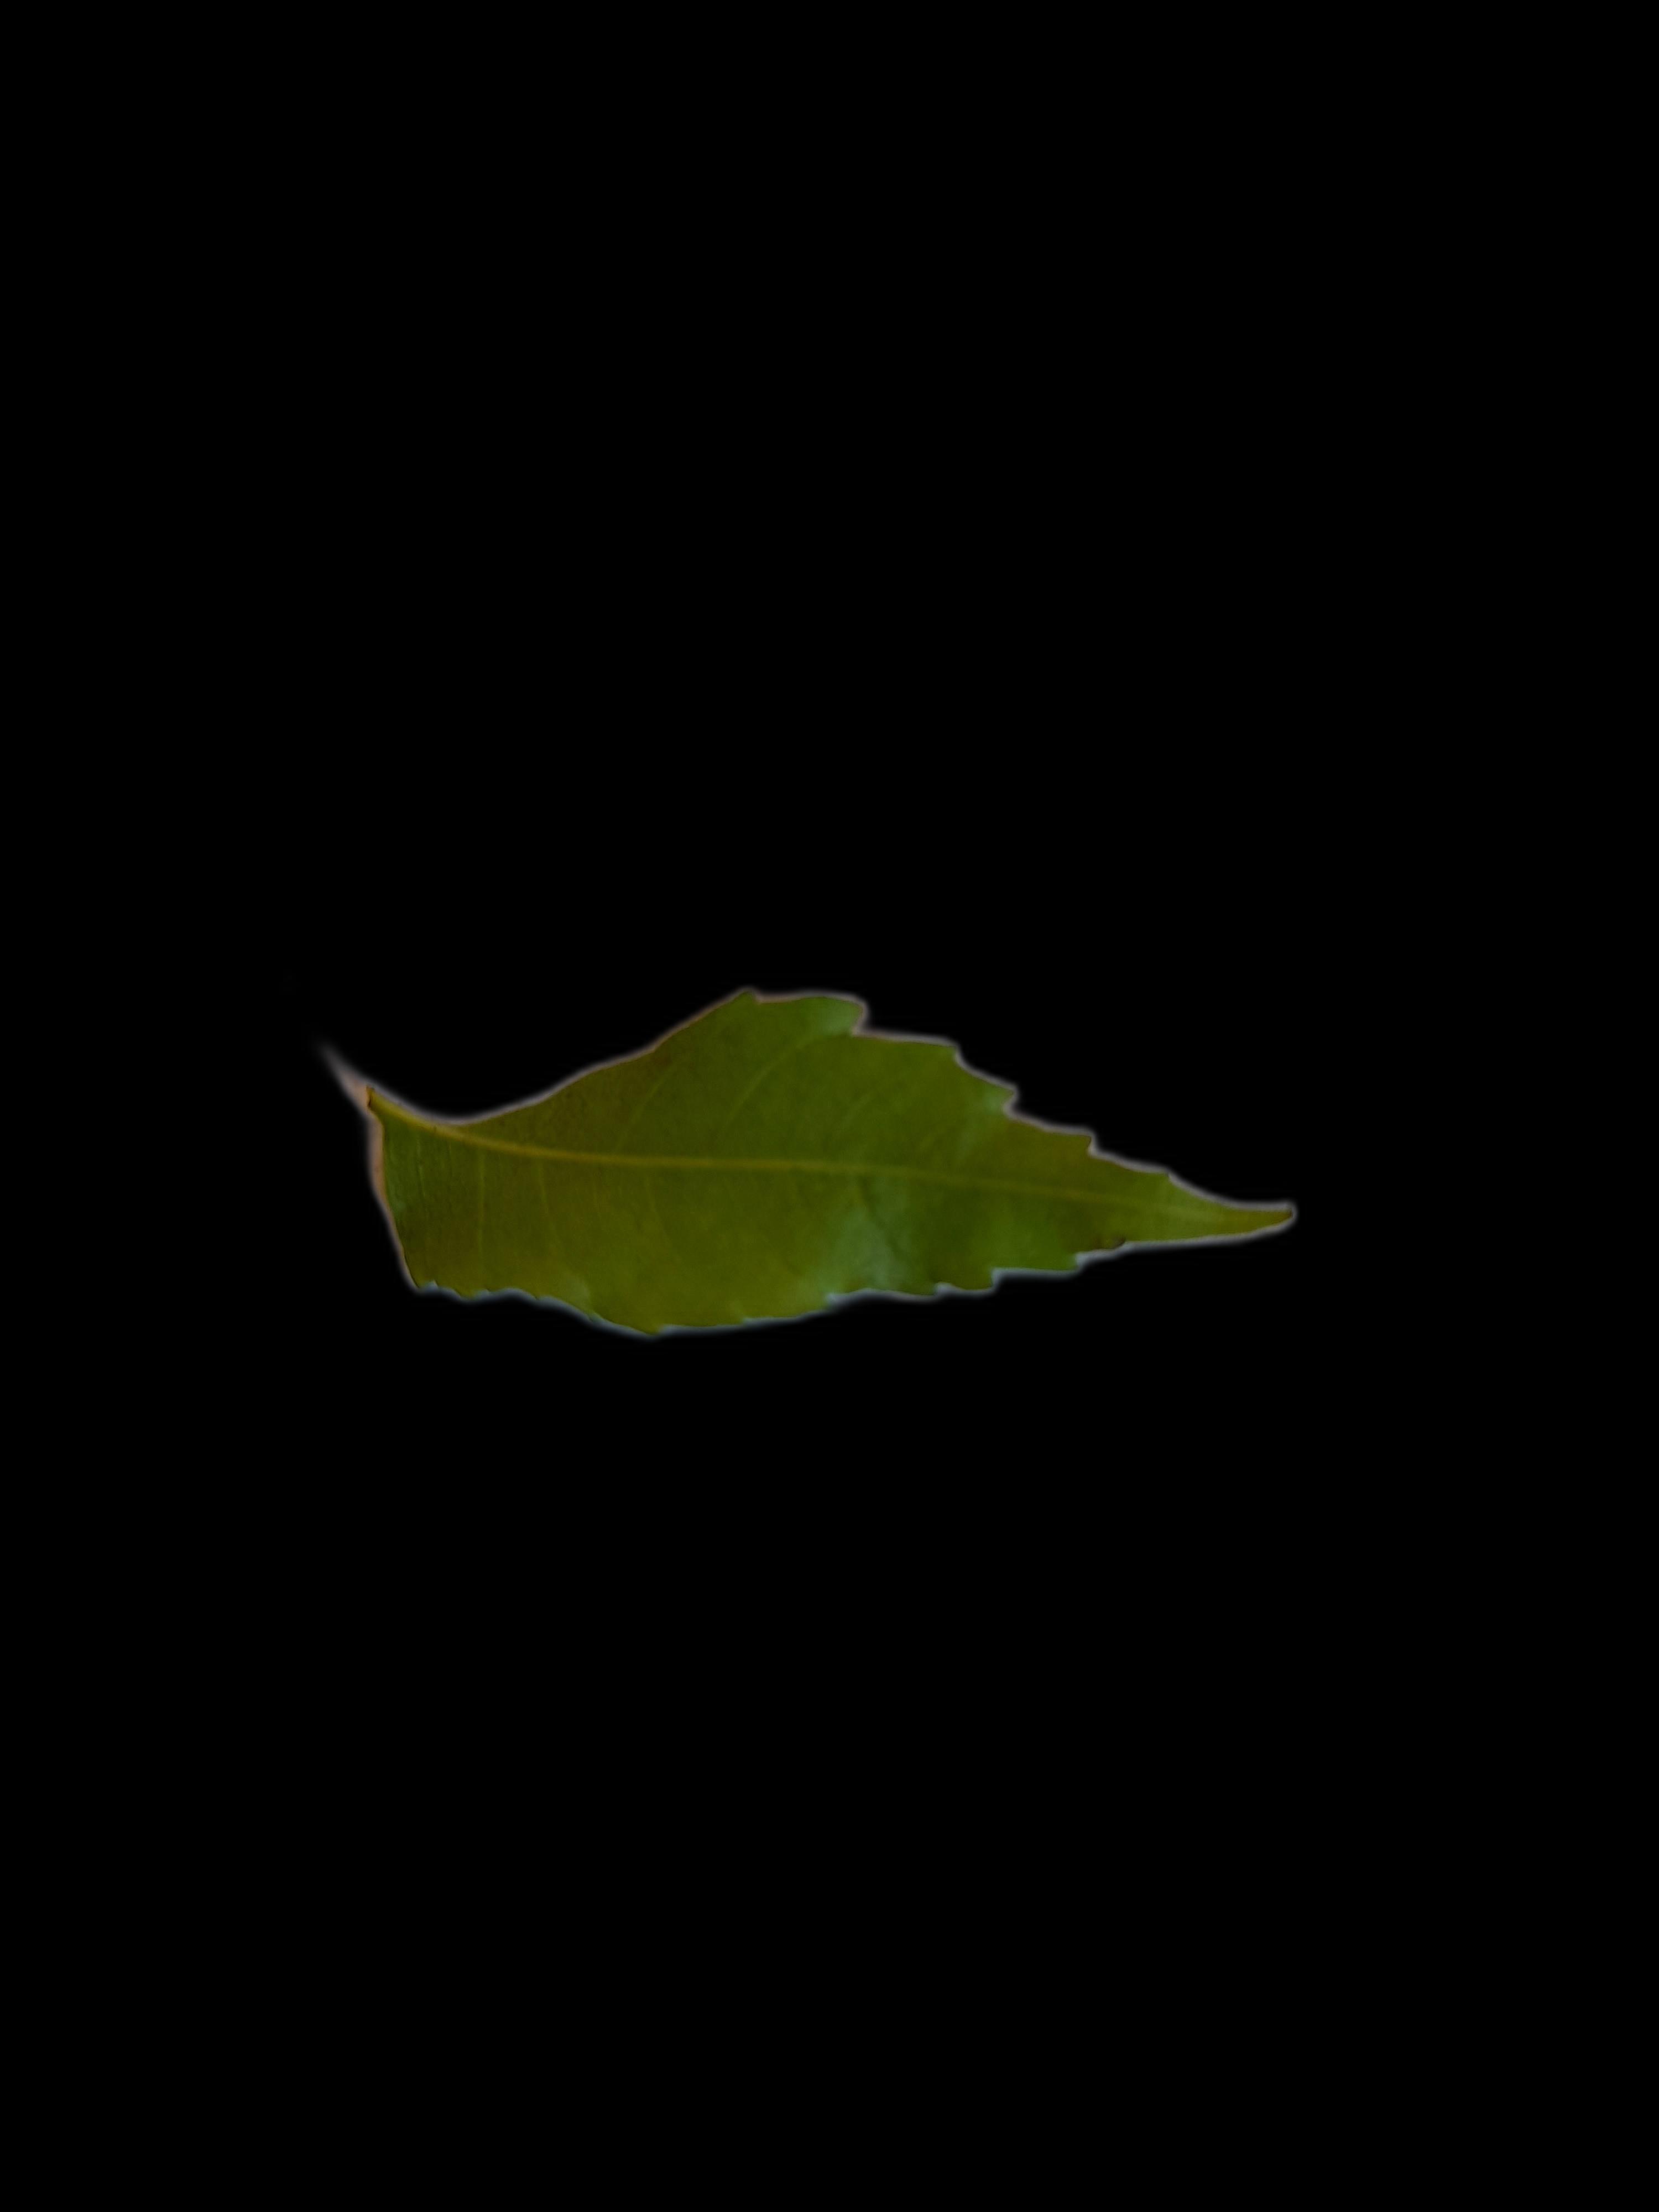
Plant: Neem